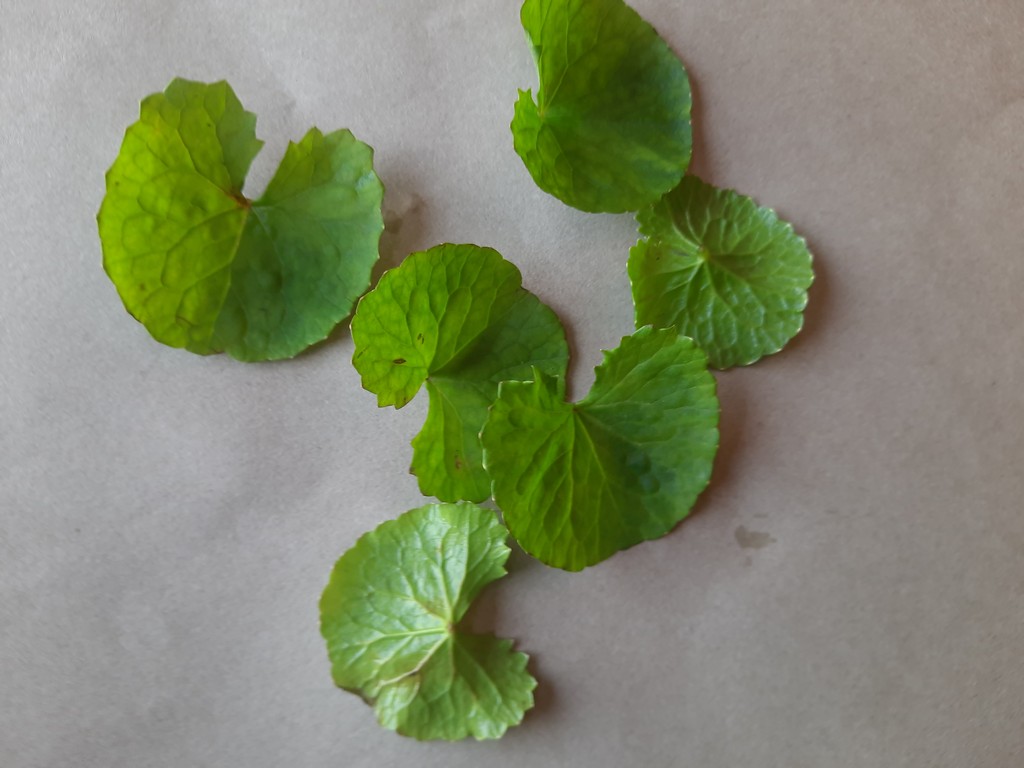
Label: Healthy